Streptococcal pyrogenic exotoxin

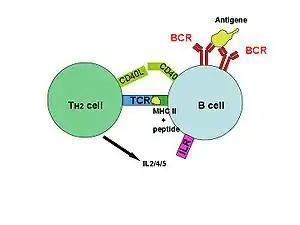
T-cell dependent b-cell activation, showing TH2-cell (left) B-cell (right) and several interaction molecules.

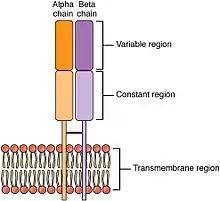
T-cell receptor.

SpeA and SpeC bind to MHC Class II molecules, are presented to T cells, and bind to the variable region of the beta chain of T-cell receptors (TCRs). Once activated, the T cells release pro-inflammatory cytokines and chemokines. The interactions with TCRs are characterized by low affinities and fast dissociation, allowing the toxin to activate multiple T cells in succession. The lack of specificity allow the activation of up to 50% of the T cells in the body.